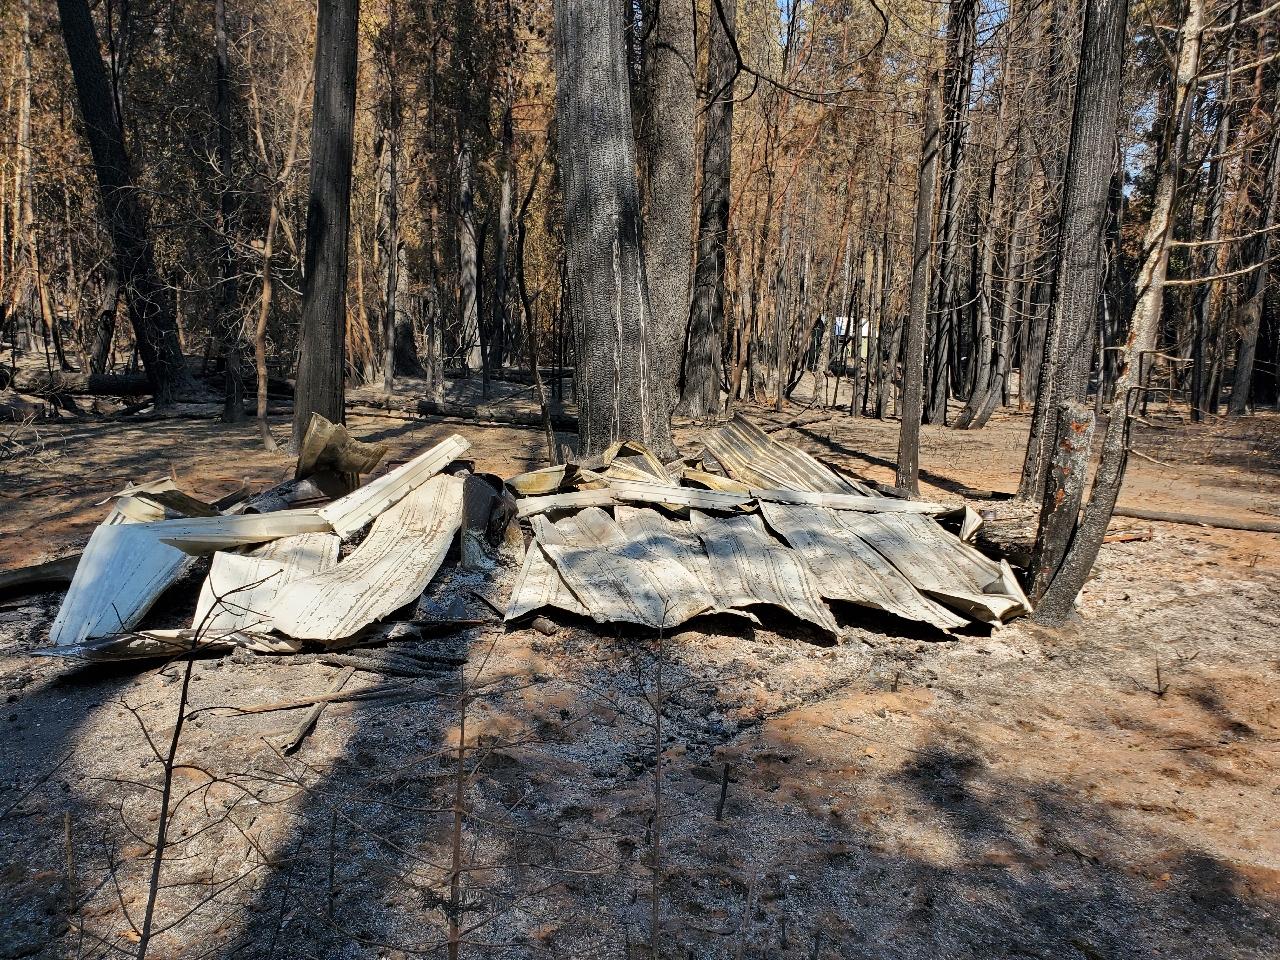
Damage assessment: destroyed